Sheila Varian

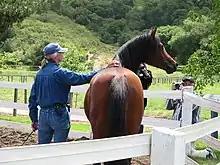
Jullyen El Jamaal with Sheila Varian

Subsequent generations of Varian stallions continued the pattern of winning in the show ring and then producing champion show horses across multiple disciplines. Huckleberry Bey was 1979 U.S. National Reserve Champion Futurity Stallion, 1981 U.S. National Top Ten Stallion, and 1984 U.S. National Reserve Champion English Pleasure. He then became the leading sire of US National Champions for five years, and in 1999 his likeness was reproduced as a Breyer horse model. In turn, his son, Desperado V (× Daraska by Dar) became a leading sire of champions. In 2004 and 2005, Desperado V was ranked the leading Arabian sire by the United States Equestrian Federation (USEF), and was second in 2008 and 2009. By 2009, Desperado V had sired 75 national winners. In addition, another Huckleberry Bey son, Bravado Bey V (× Bachista V) was USEF's 10th-ranked leading Arabian sire in 2008.